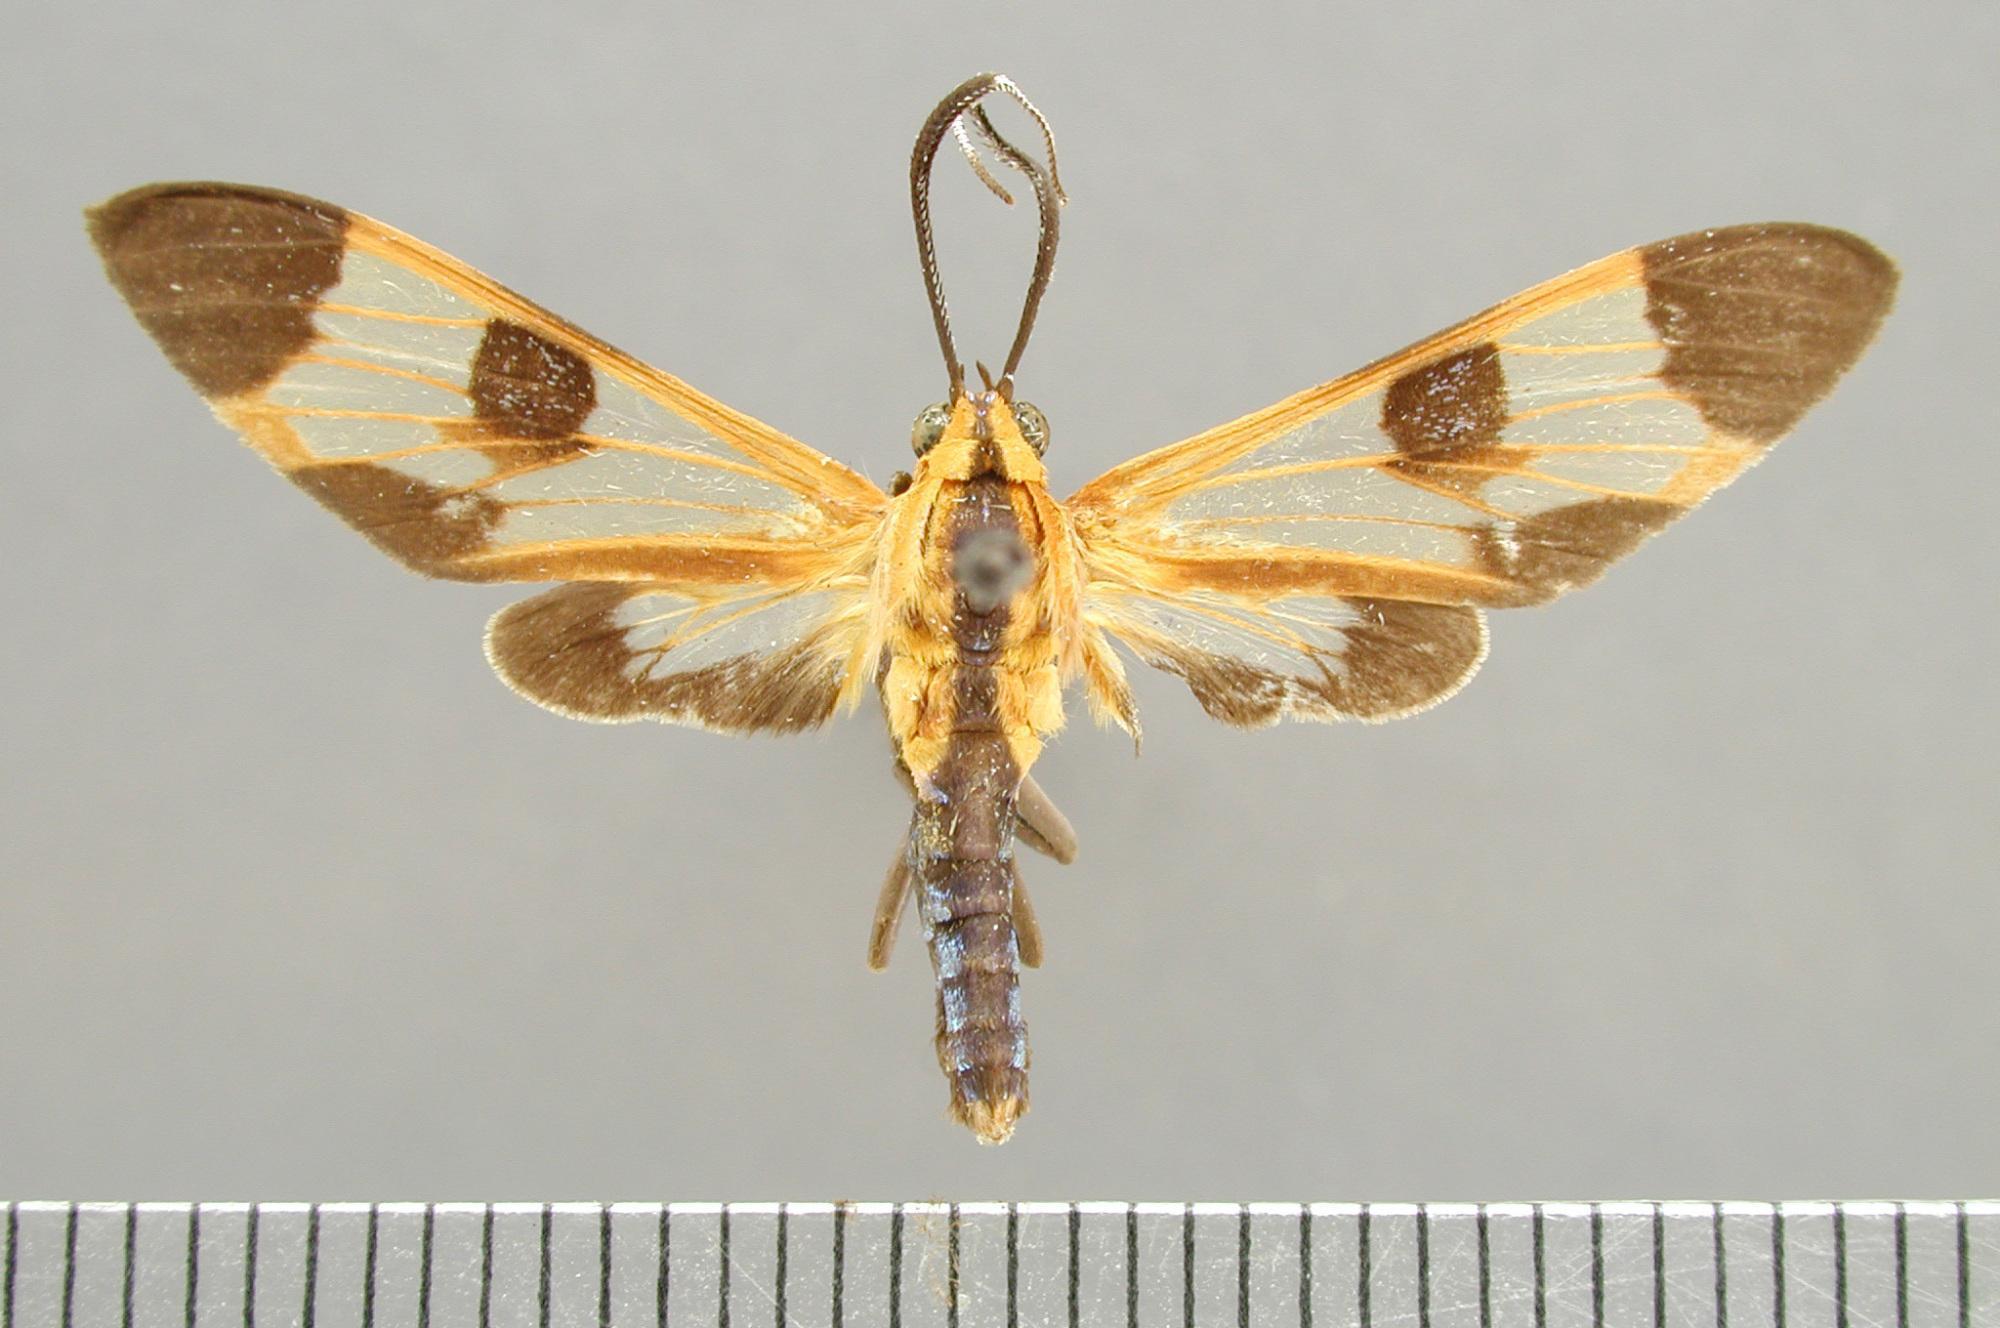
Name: Dycladia mamha
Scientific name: Dycladia mamha Dyar, 1914
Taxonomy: Animalia, Arthropoda, Insecta, Lepidoptera, Arctiidae
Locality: La Chorrera, Cocle, Panama
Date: May 1912